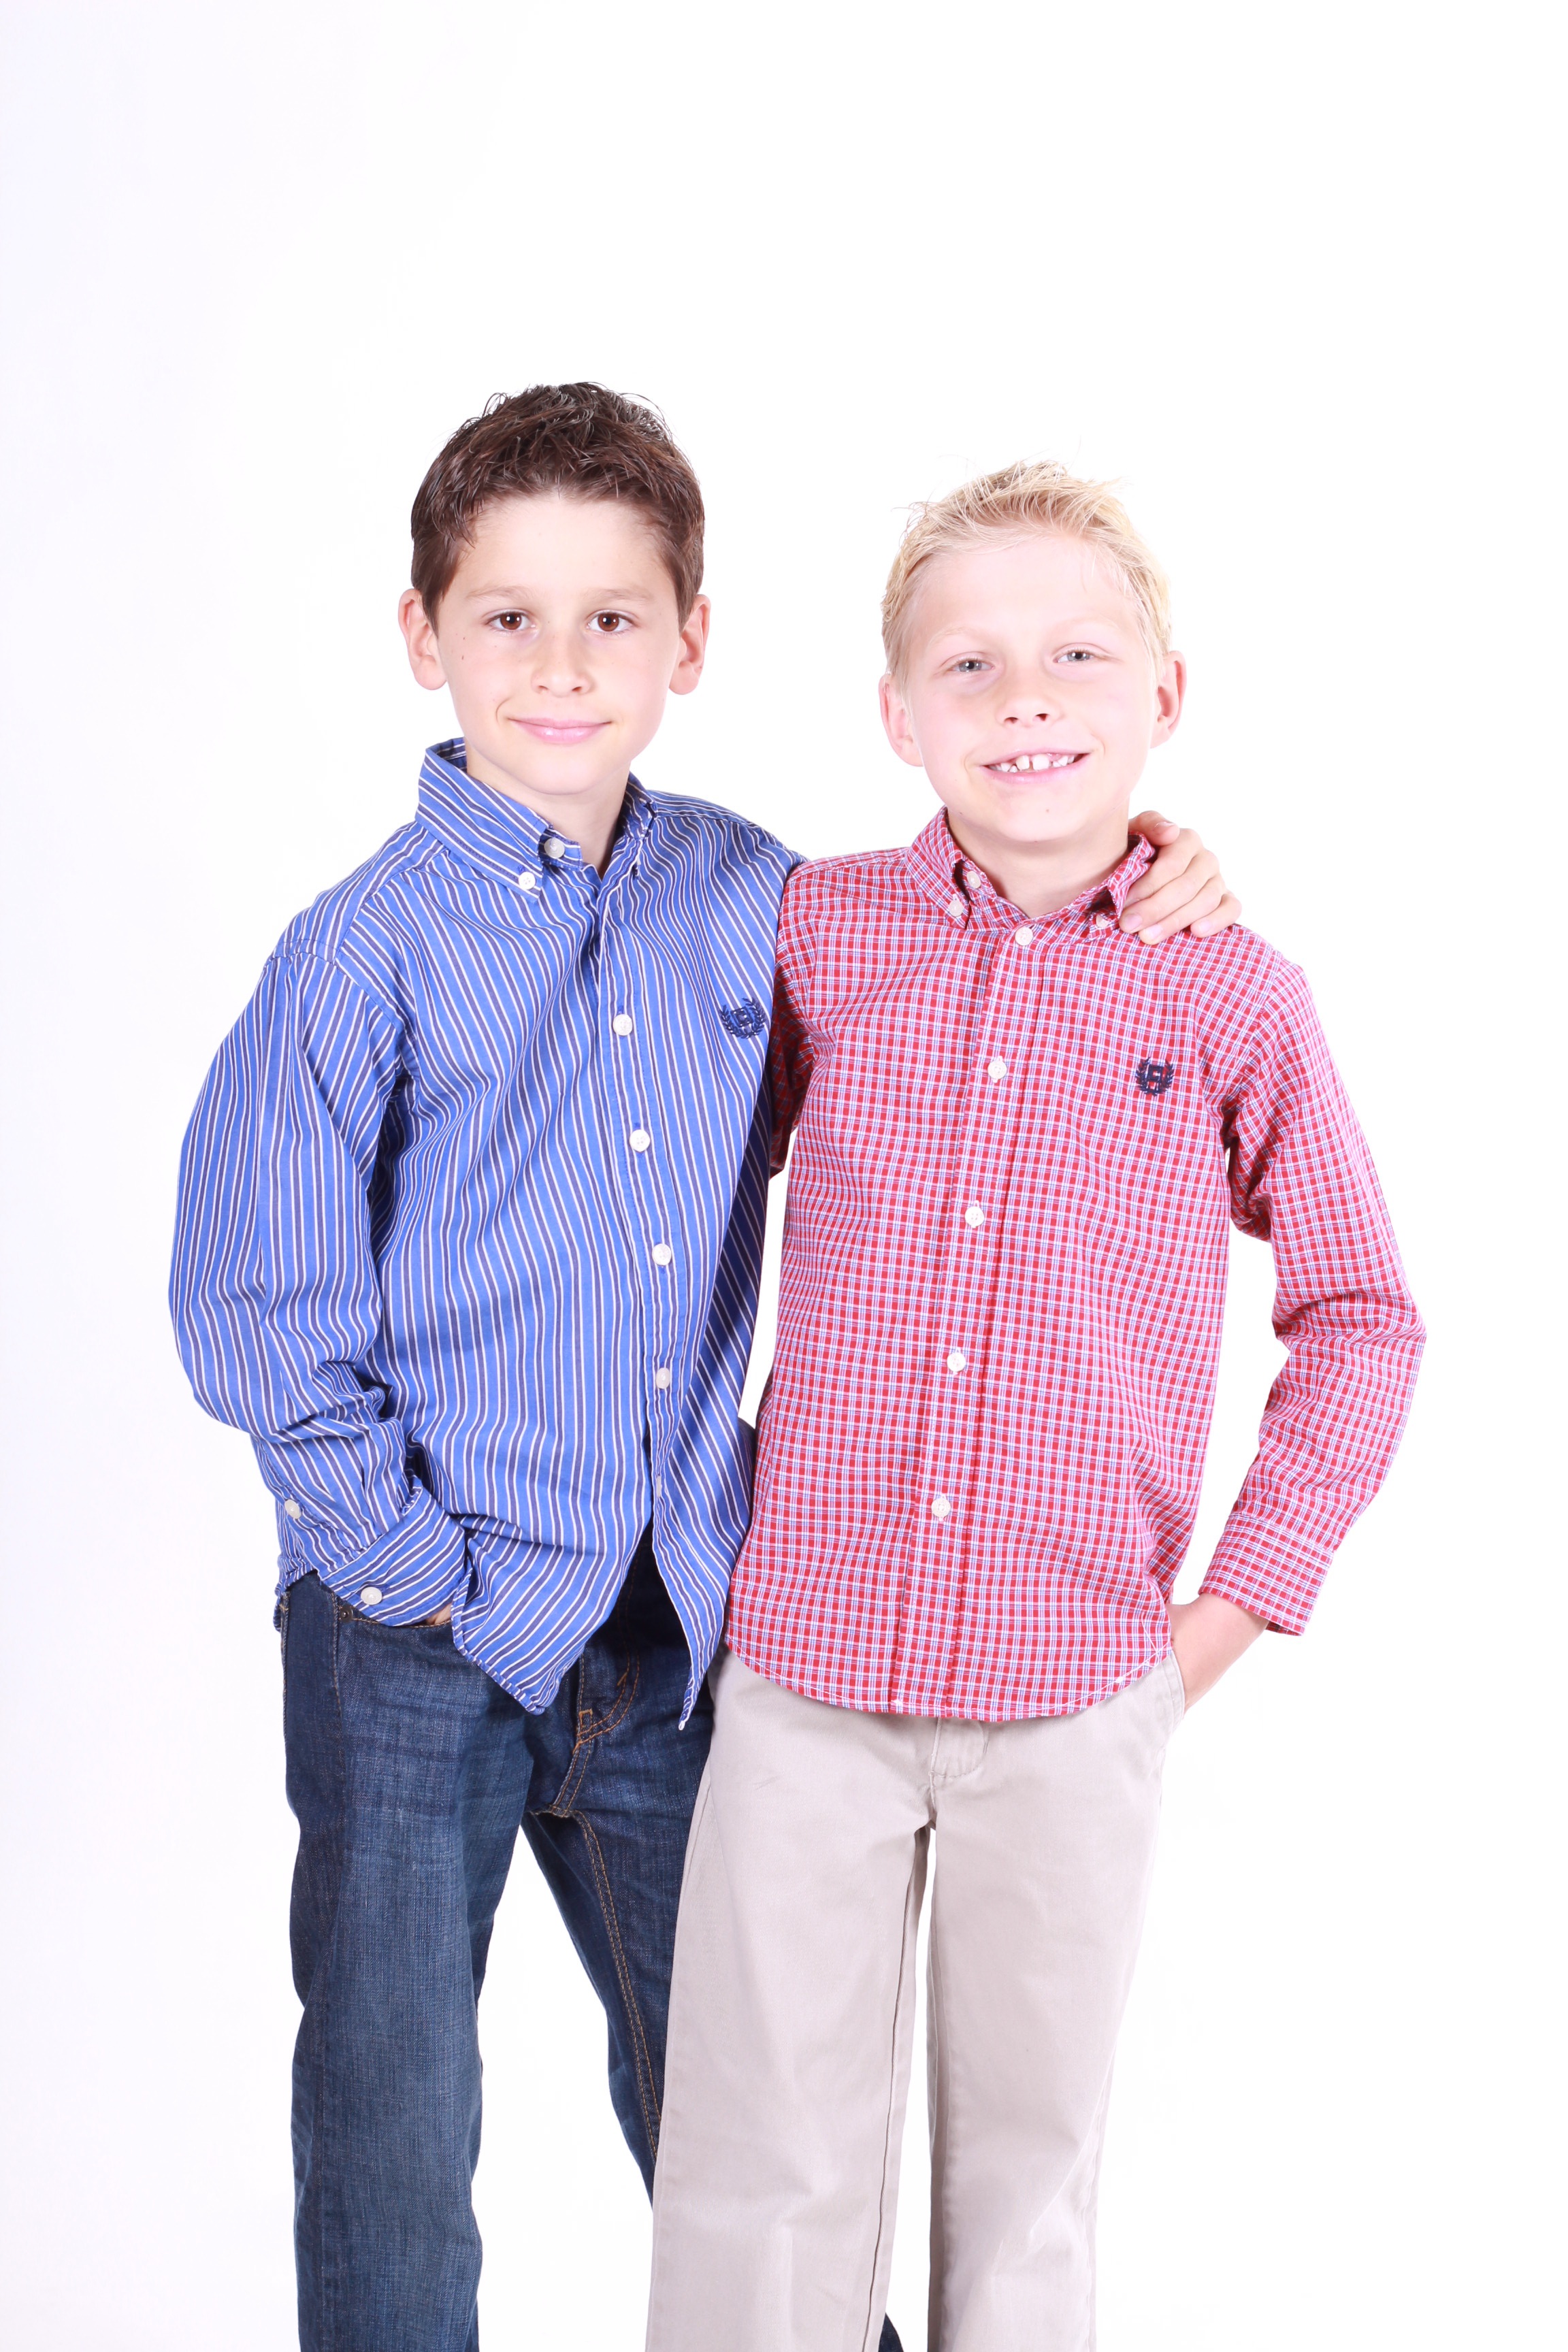
man, person, people, cute, male, pattern, portrait, young, child, product, family, friends, toddler, boys, brothers, sleeve